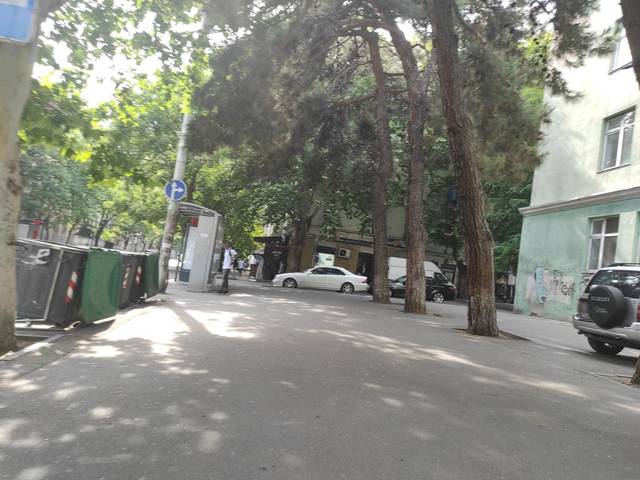
Region: Georgia
Coordinates: 41.687, 44.837